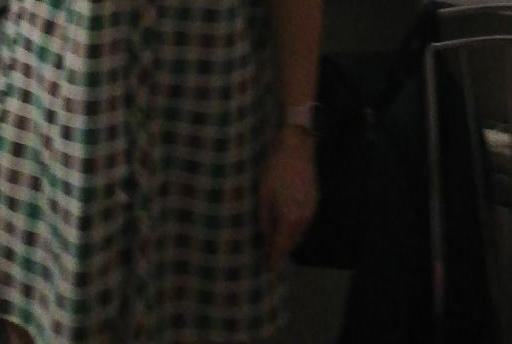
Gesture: no_gesture